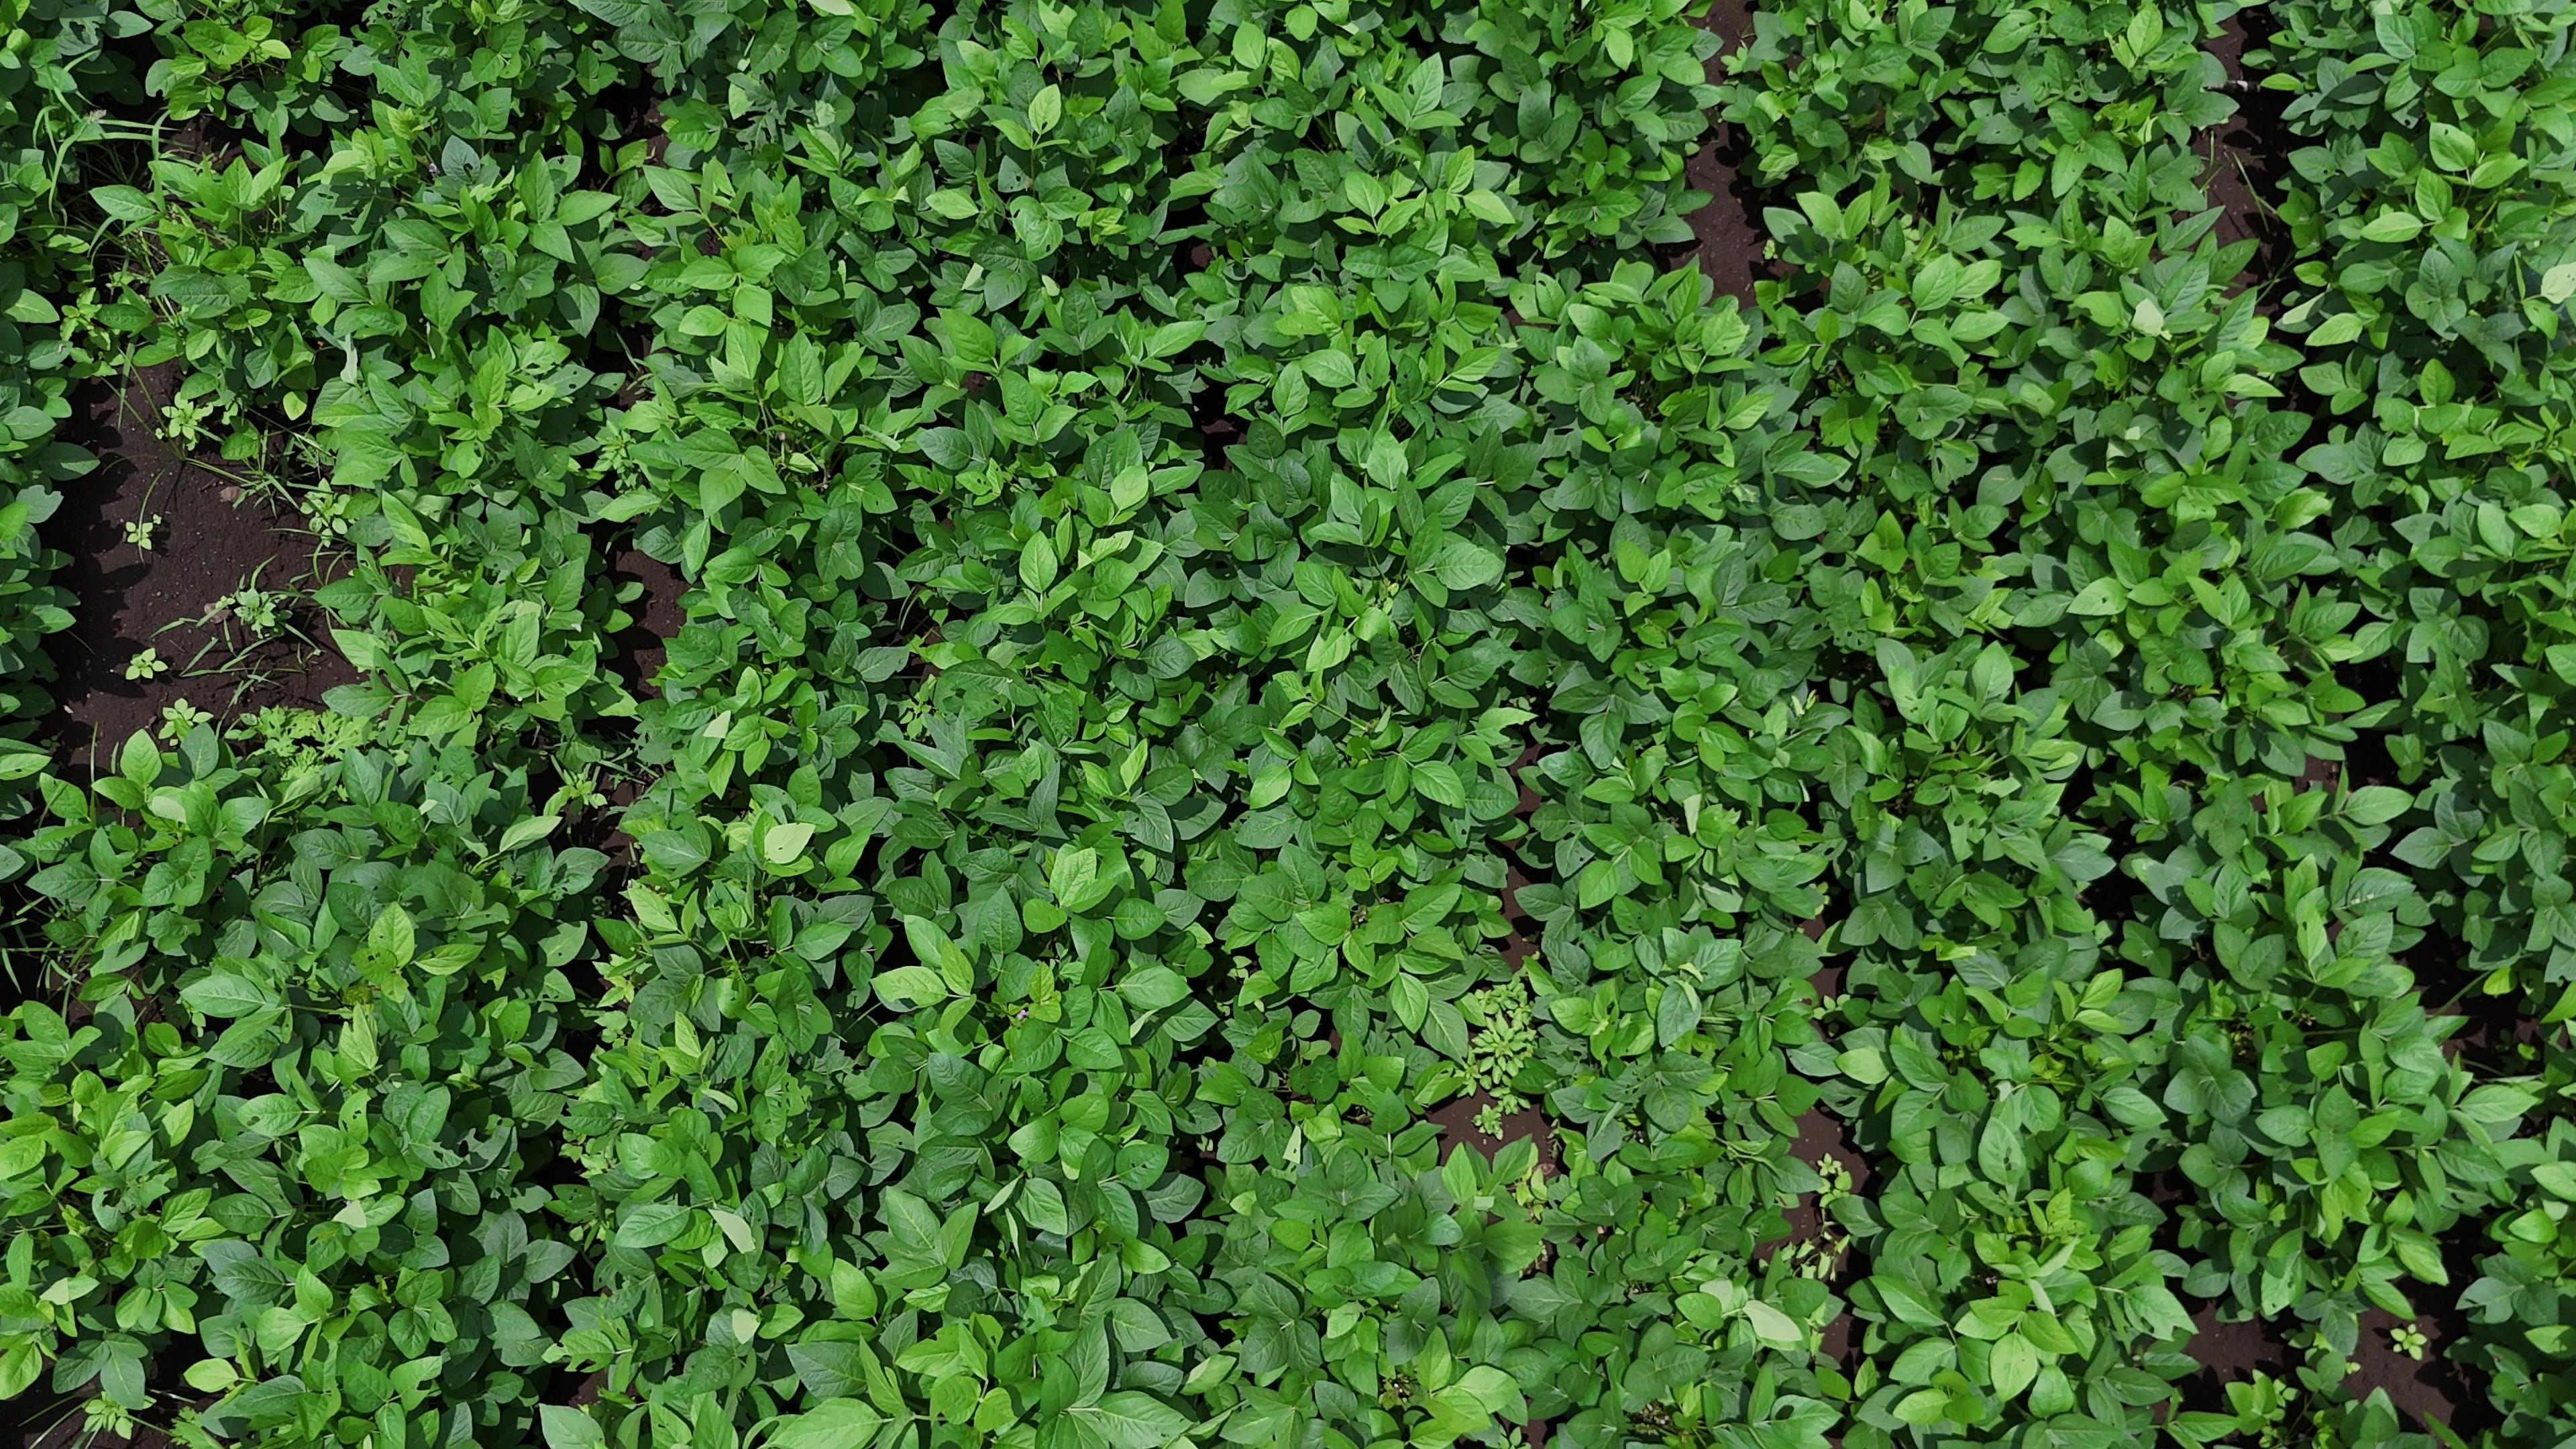
Label: Healthy